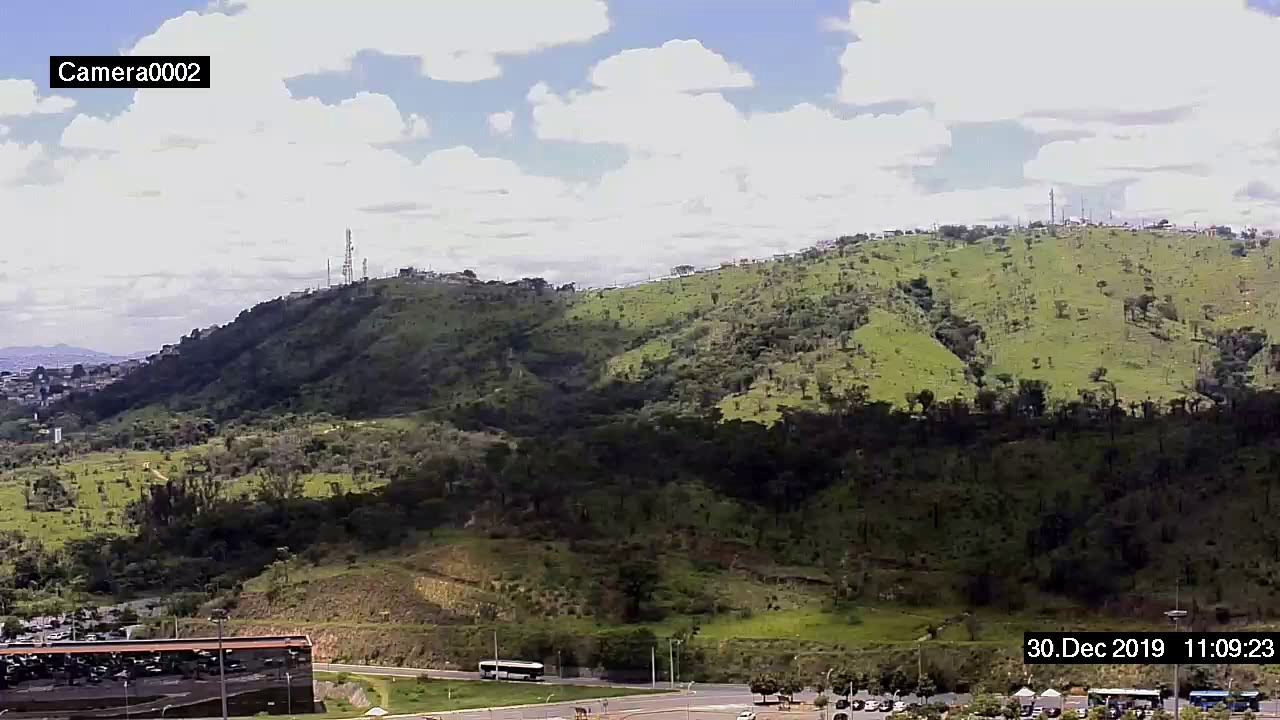
Fire: no
Smoke: no